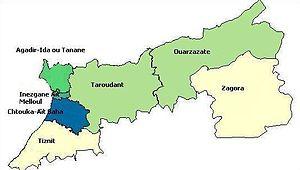
Carte géographique représentant le découpage administratif de la région Souss Massa Draa
L'ancienne région Souss-Massa-Drâa était l'une des seize régions administratives du Maroc avant le découpage territorial de 2015.